Cape Qualified Franchise

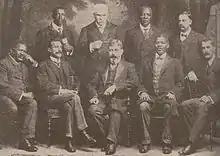
The Cape opposition delegation which lobbied the London Convention on Union for the multi-racial franchise. Present are prominent Cape politicians such as John Tengo Jabavu, William Schreiner, Walter Rubusana and Abdullah Abdurahman.

During the negotiations which drafted the South Africa Act on Union, the last Cape Prime Minister, the liberal John X. Merriman, fought unsuccessfully to have this multi-racial franchise system extended to the rest of South Africa. The attempt failed in the face of opposition from the white governments of the other constituent states, which were determined to entrench white rule.